Victor Vlad Delamarina

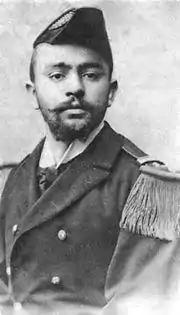
Delamarina in naval uniform

Victor Vlad Delamarina (August 31, 1870 – ) was an Austro-Hungarian-born Romanian poet.